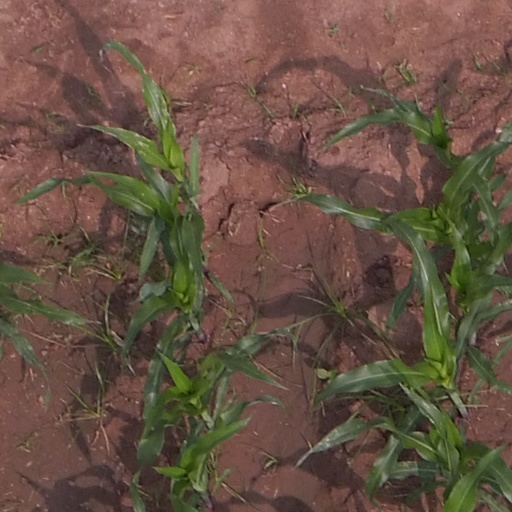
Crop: maize; corn